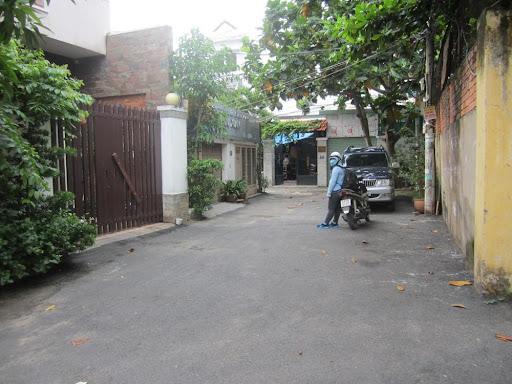
có một chiếc ô tô đang đõ ngược hướng với một chiếc xe máy